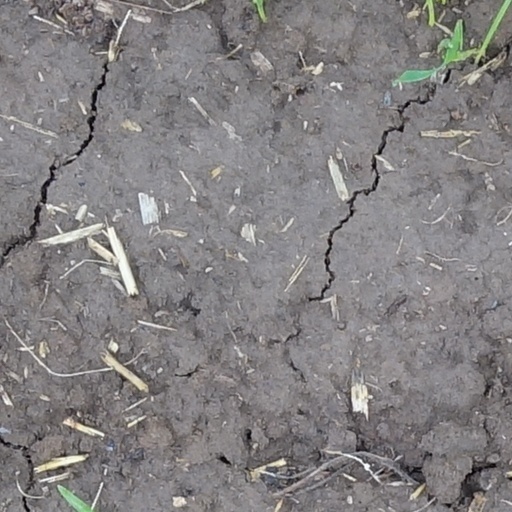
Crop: wheat